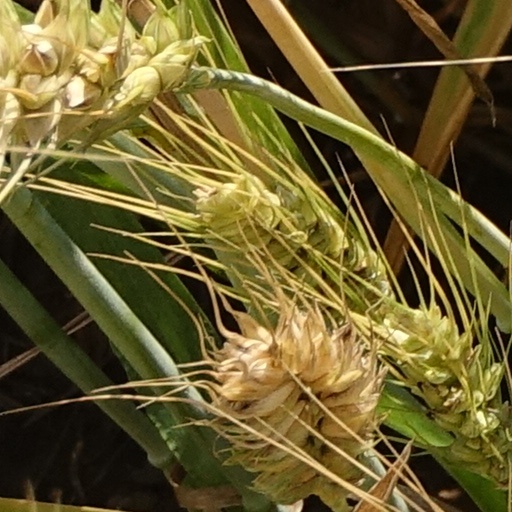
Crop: wheat